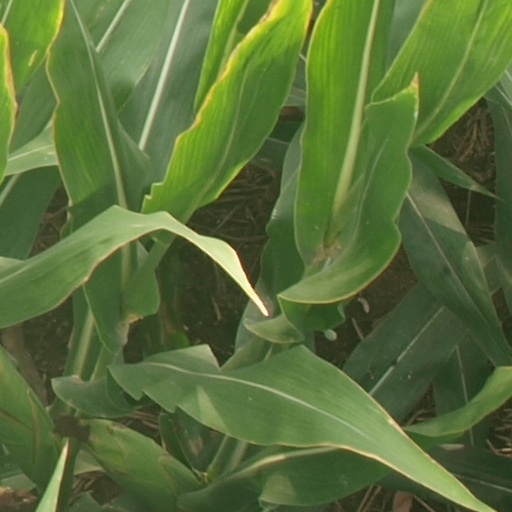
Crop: maize; corn